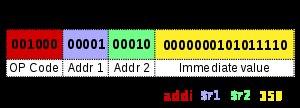
Un processeur est un composant présent dans de nombreux dispositifs électroniques qui exécute les instructions machine des programmes informatiques. Avec la mémoire, c'est notamment l'une des fonctions qui existent depuis les premiers ordinateurs. Un processeur construit en un seul circuit intégré est un microprocesseur.